Gewerkschaft Deutscher Lokomotivführer

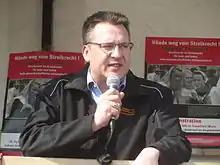
Deputy chairperson Norbert Quitter speaking at the closing rally of the demonstration in defense of the right to strike on April 18, 2015, in Frankfurt am Main

On 2 November 2007, the labour court in Chemnitz overturned a previous judgement limiting strike action to short-haul routes. After the decision the GDL declared a three-day strike. It was the first national rail strike since 1992 and of unprecedented duration. The strike ended as the union had planned, at 2:00 a.m. CET on the morning of Saturday, November 17, 2007, but without a new contract.